Sluice

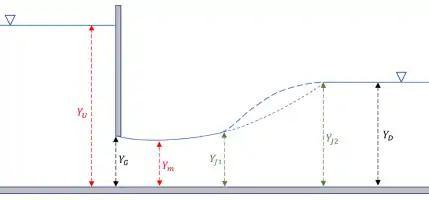
The important parameters in designing sluice gates.

Sluice gates are one of the most common hydraulic structures used to control or measure the flow in open channels. Vertical rising sluice gates are the most common in open channels and can operate under two flow regimes: free flow and submerged flow. The most important depths in the designing of sluice gates are: